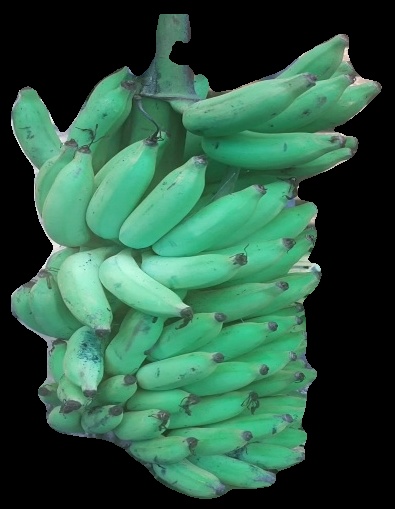
Variety: elakki-bale
Grade: grade2